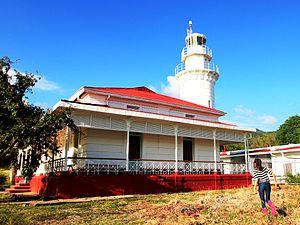
Le phare de Malabrigo est un phare situé sur la Pointe de Malabrigo, à Lobo dans la province de Batangas aux Philippines.
Avec un archipel des Philippines comprenant plus de 7.100 îles sur une superficie de 300.000 km², le pays possède le cinquième plus long littoral au monde. La côte des Philippines a une longueur totale de 36.289 km et est très irrégulière, avec de nombreuses baies, golfes et îlots.